History of Native Americans in the United States

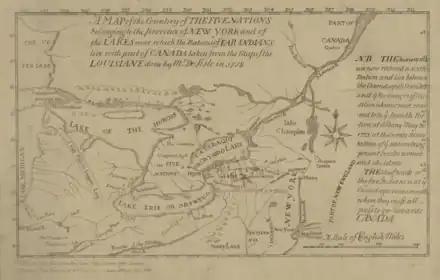
Map of the Five Nations of the Iroquois (from the Darlington Collection)

The Hohokam culture was centered along American Southwest. The early Hohokam founded a series of small villages along the middle Gila River. They raised corn, squash, and beans. The communities were near good arable land, with dry farming common in the earlier years of this period. They were known for their pottery, using the paddle-and-anvil technique. The Classical period of the culture saw the rise in architecture and ceramics. Buildings were grouped into walled compounds, as well as earthen platform mounds. Platform mounds were built along river as well as irrigation canal systems, suggesting these sites were administrative centers allocating water and coordinating canal labor. Polychrome pottery appeared, and inhumation burial replaced cremation. The trade included that of shells and other exotics. Social and climatic factors led to a decline and abandonment of the area after .